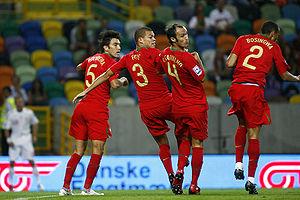
Ricardo Alberto Silveira Carvalho, dit Ricardo Carvalho, né le 18 mai 1978 à Amarante au Portugal est un footballeur international portugais évoluant au poste de défenseur central.